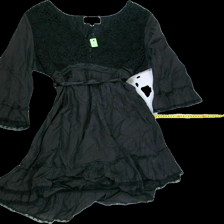
View: front
Type: Dress
Category: Ladies
Brand: Not in the list
Brand text on label: Lilly of Sweden
Colors: Black
Material: 50%cotton 50%viscose
Pattern: Lace
Cut: Regular, V-collar
Size: L
Season: Summer
Stains: Minor
Price range: <50
Recommended usage: Export